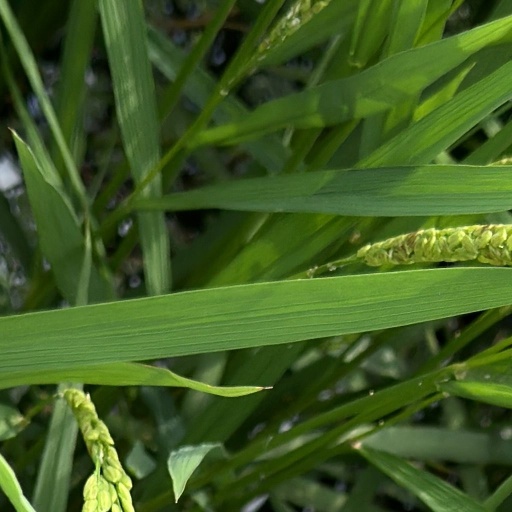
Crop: rice